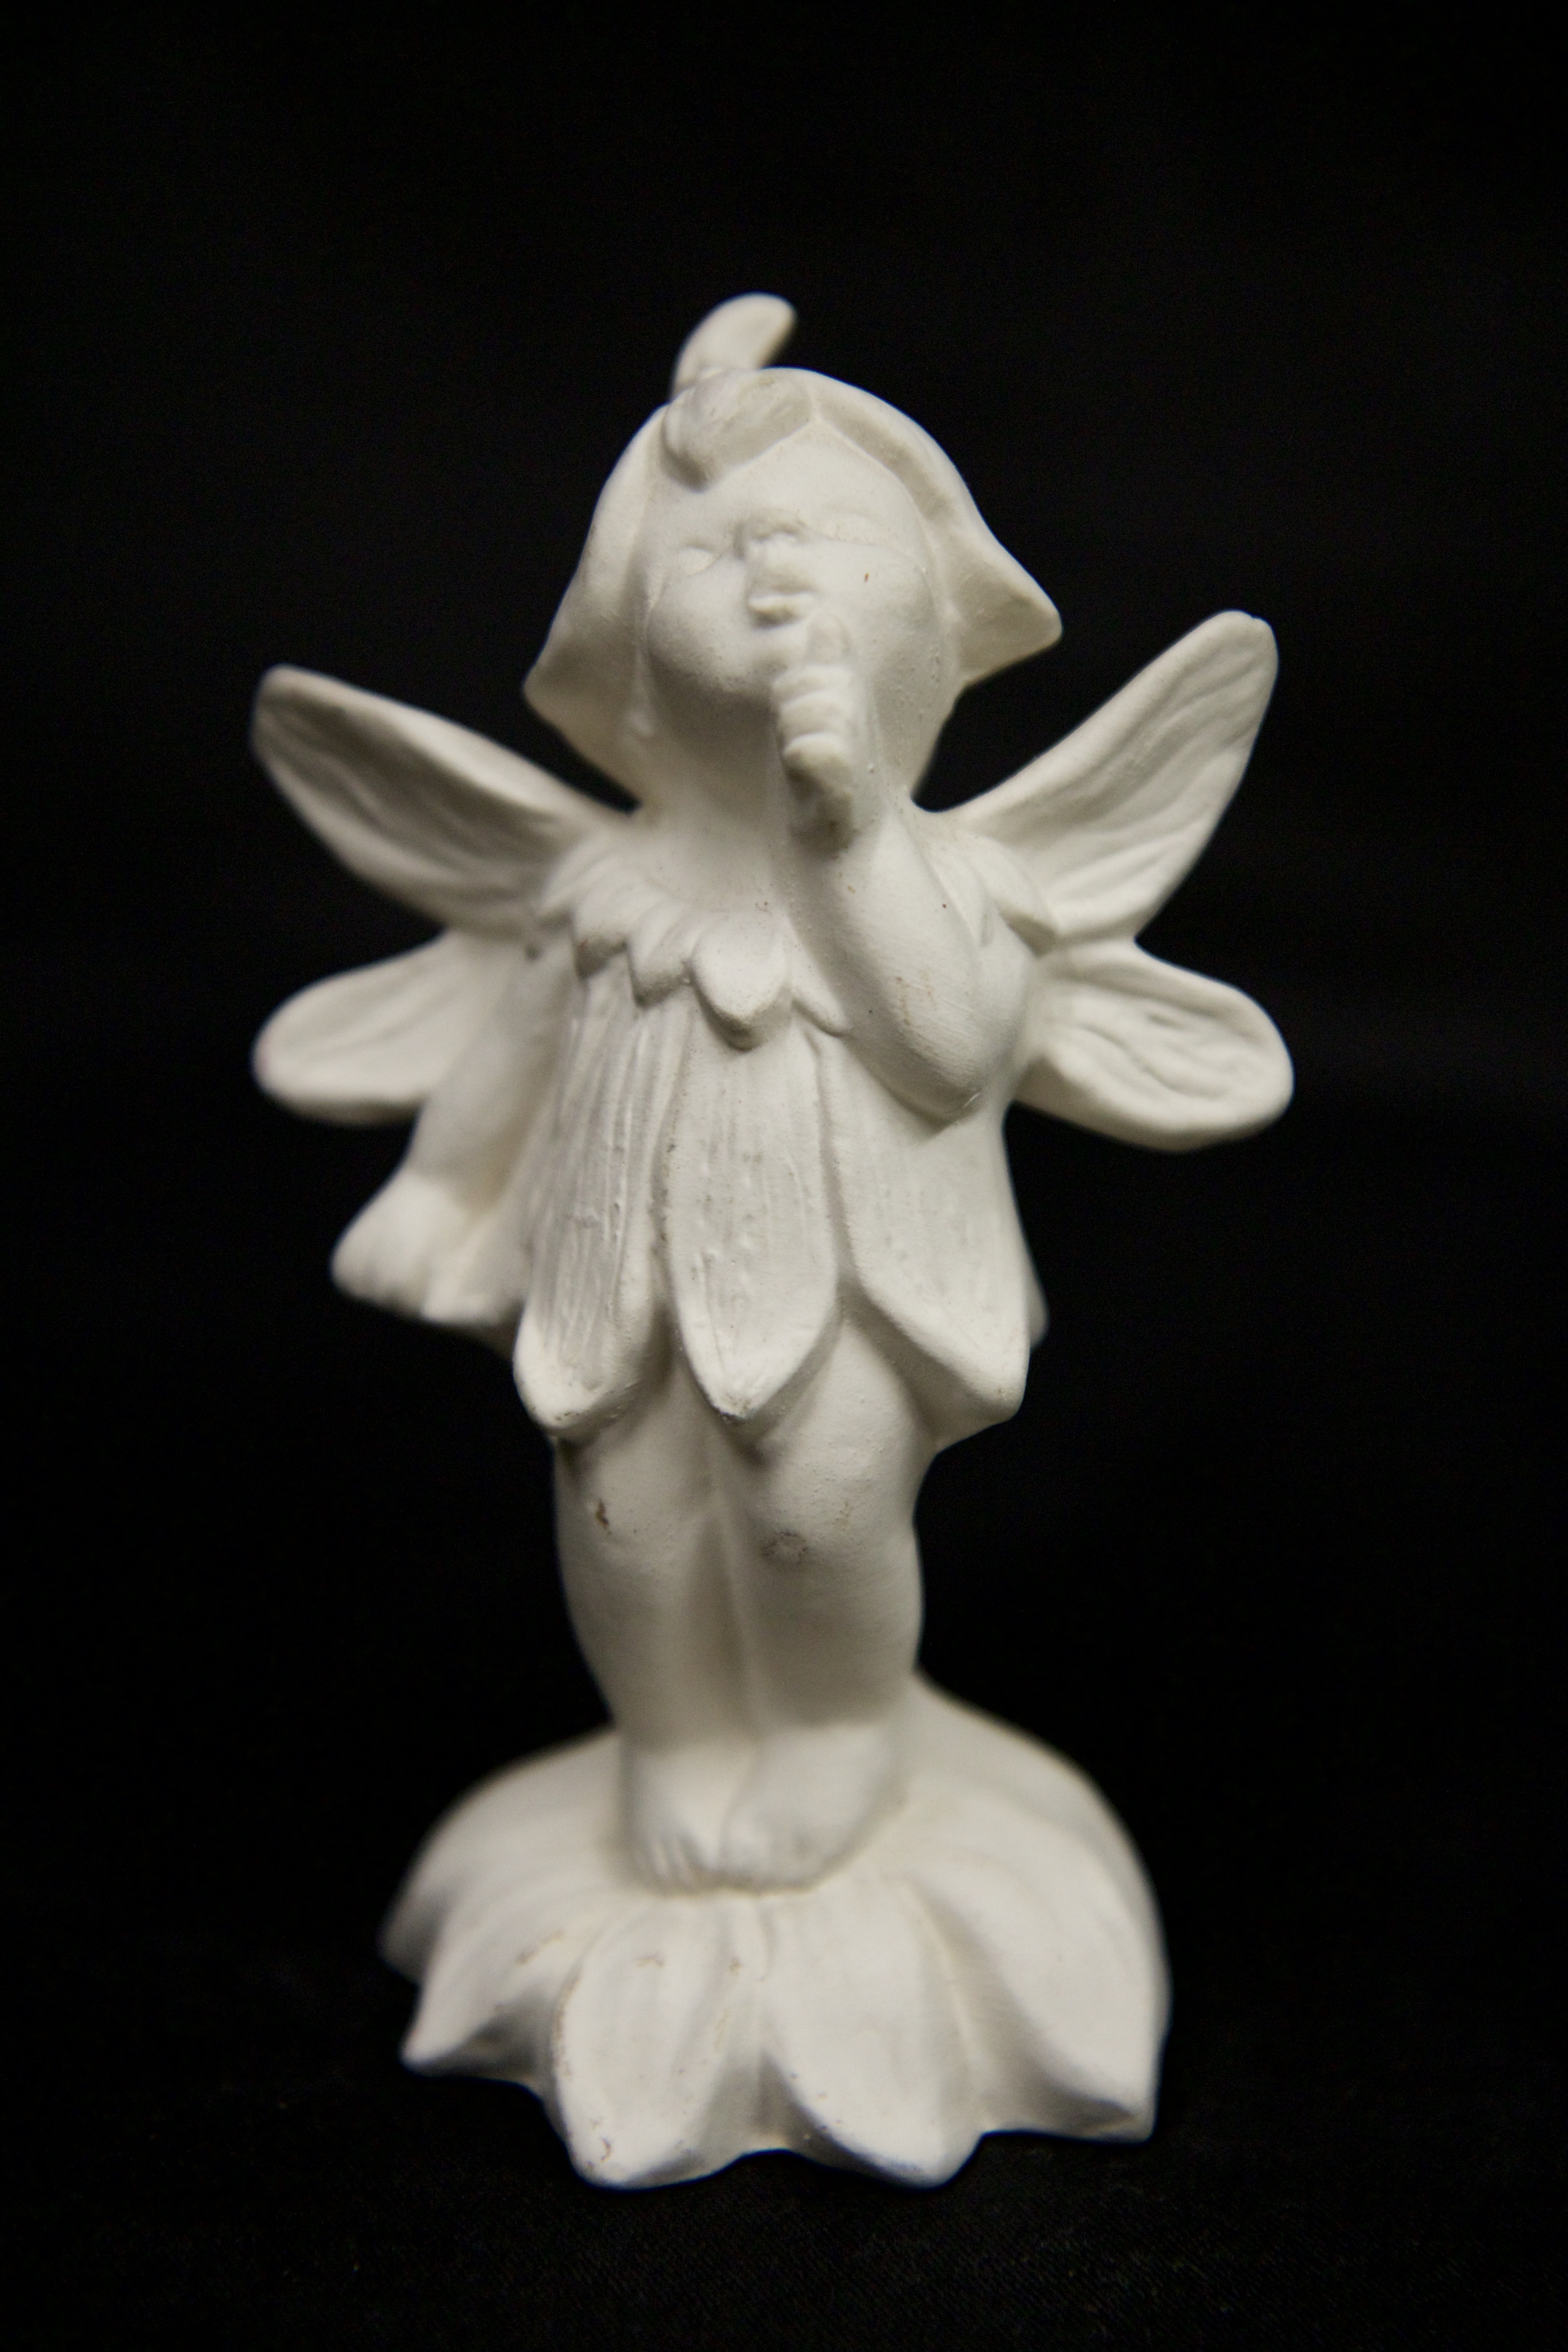
wing, white, flower, monument, statue, ceramic, toy, sculpture, angel, art, figure, figurine, carving, fictional character